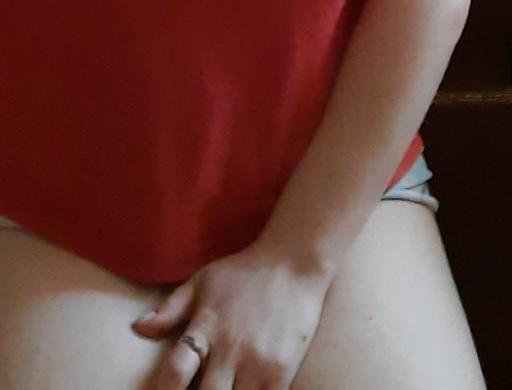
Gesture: no_gesture